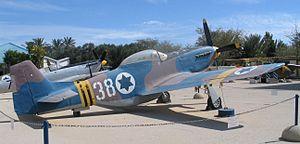
La Force aérienne et spatiale israélienne est la composante aérienne de Tsahal. Elle aligne environ 400 avions et 215 hélicoptères ainsi que des drones, des satellites et des missiles balistiques.